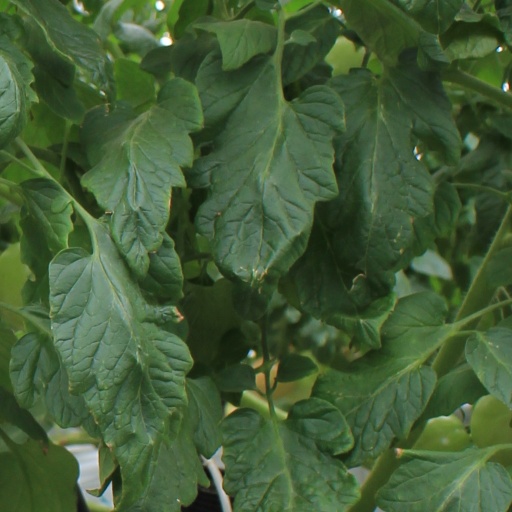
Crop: tomato